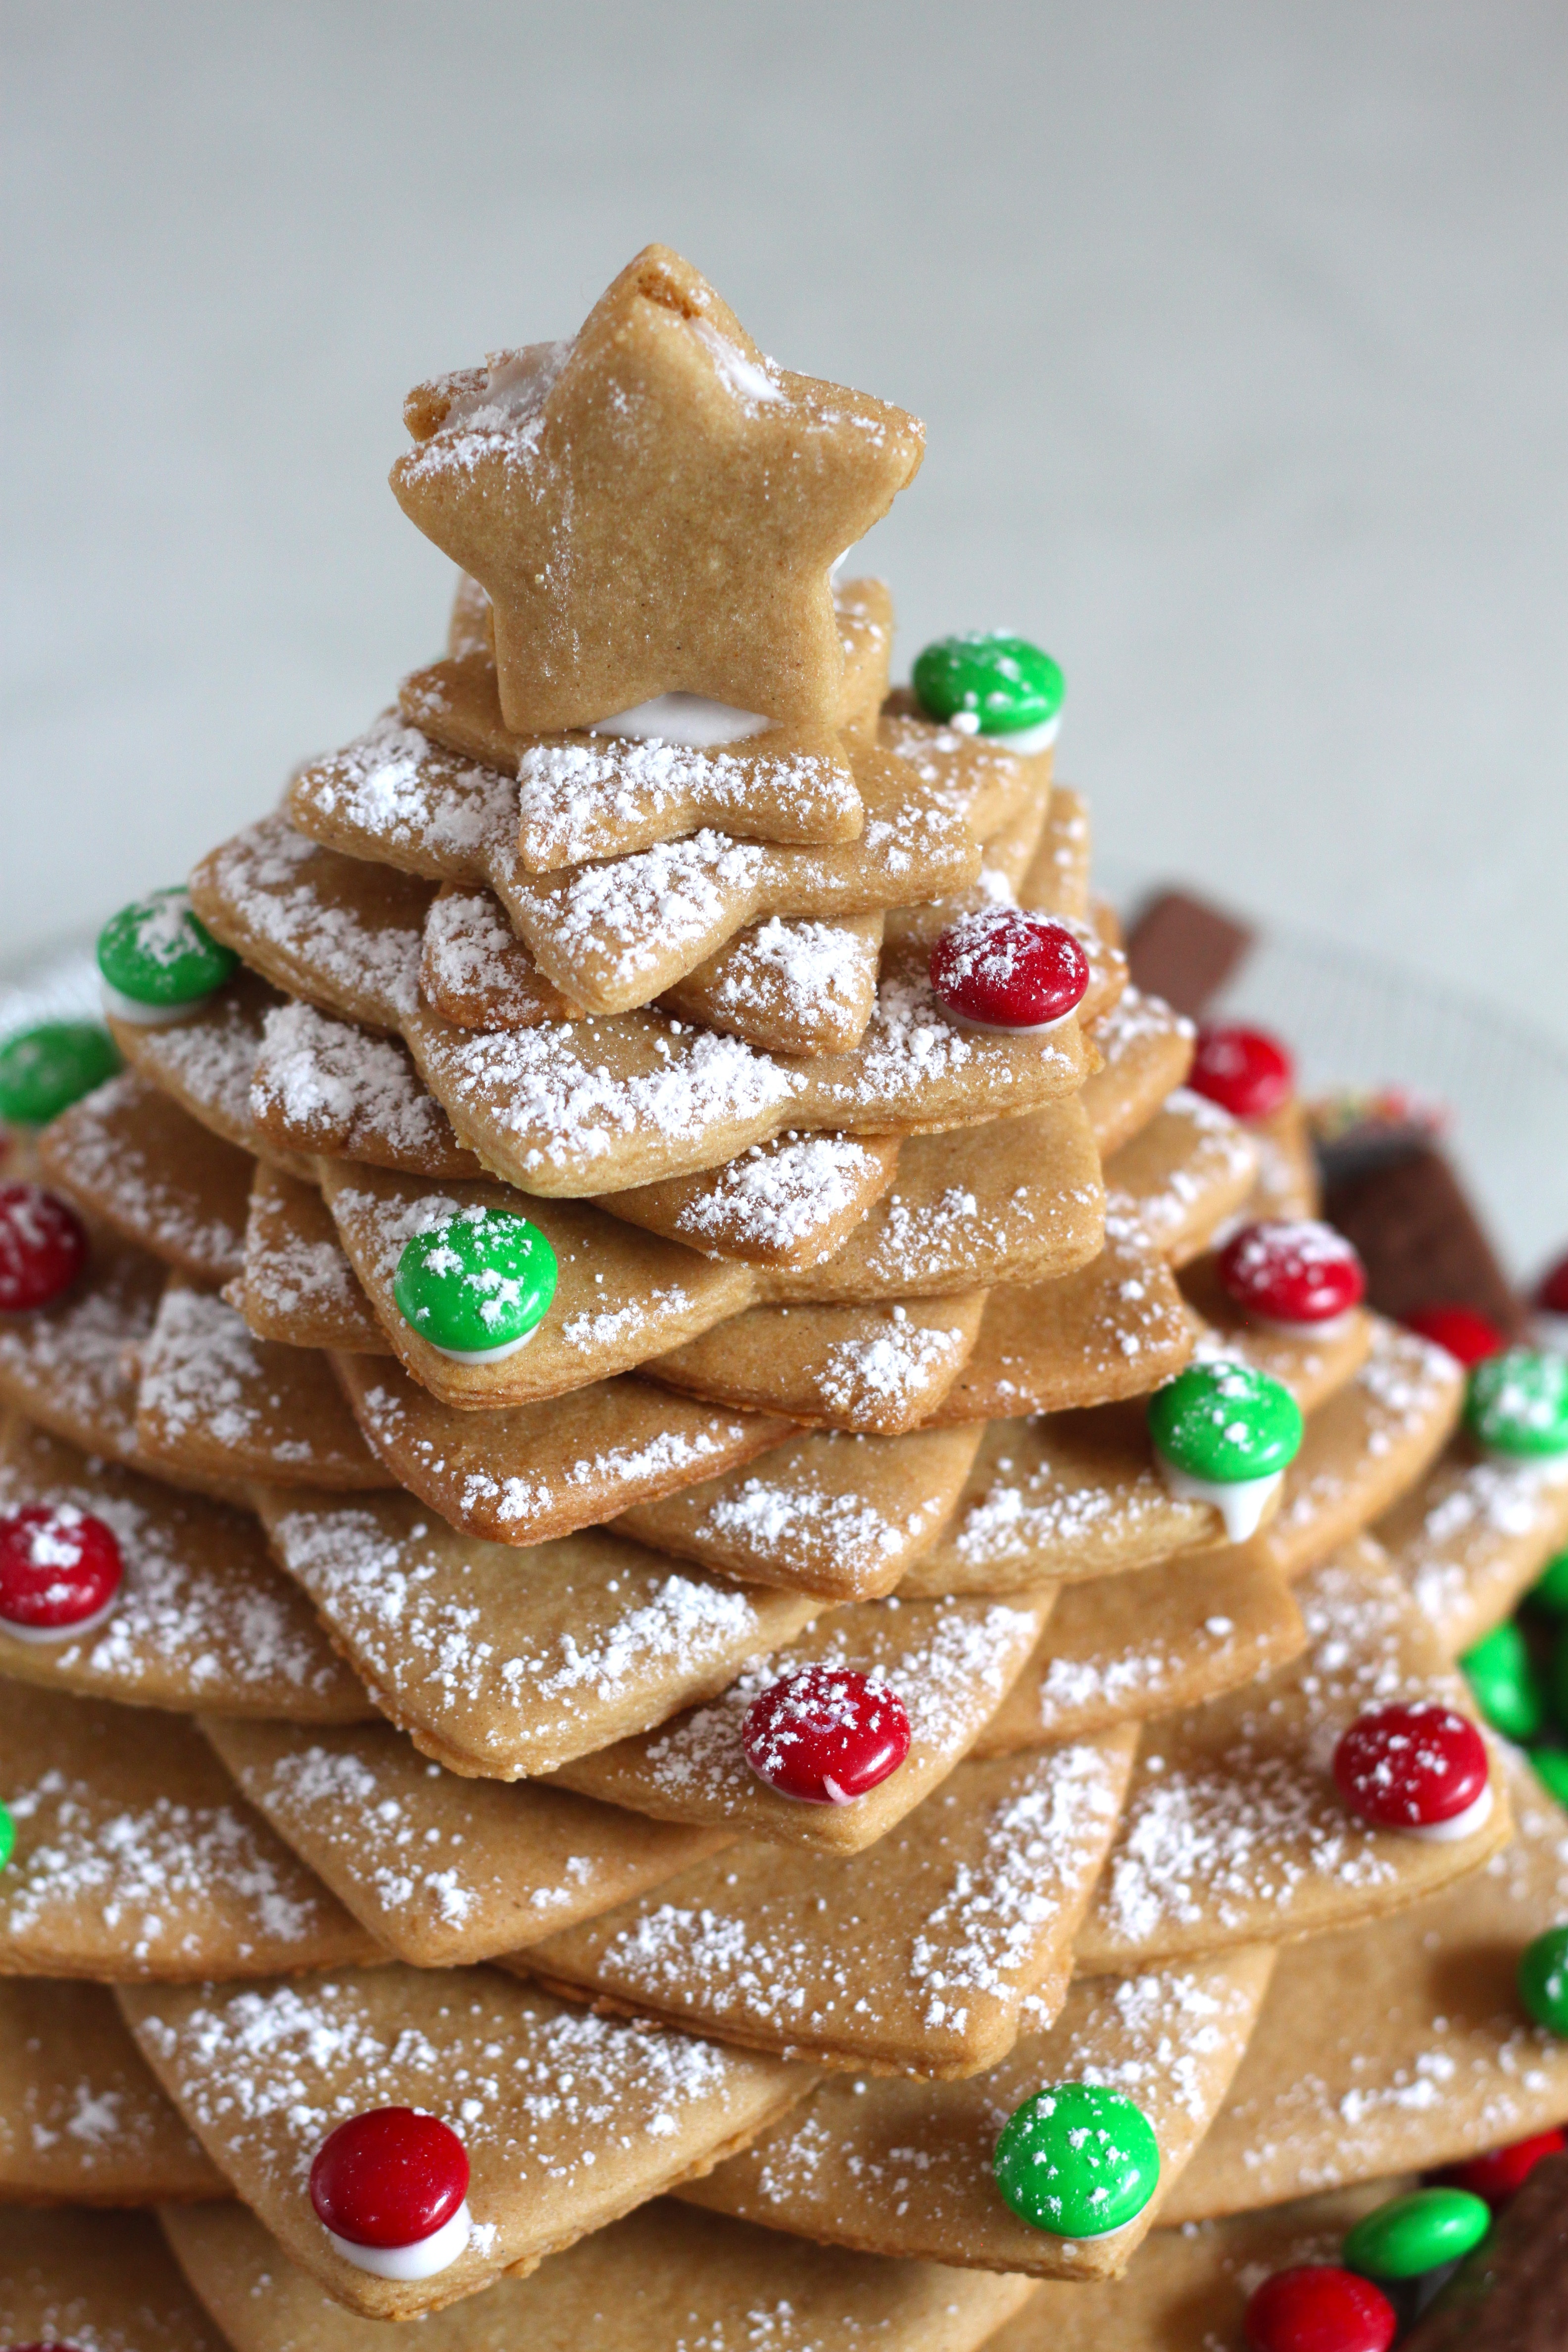
tree, dish, meal, food, produce, breakfast, baking, christmas, dessert, christmas tree, christmas decoration, icing, sweetness, gingerbread, baked goods, snack food